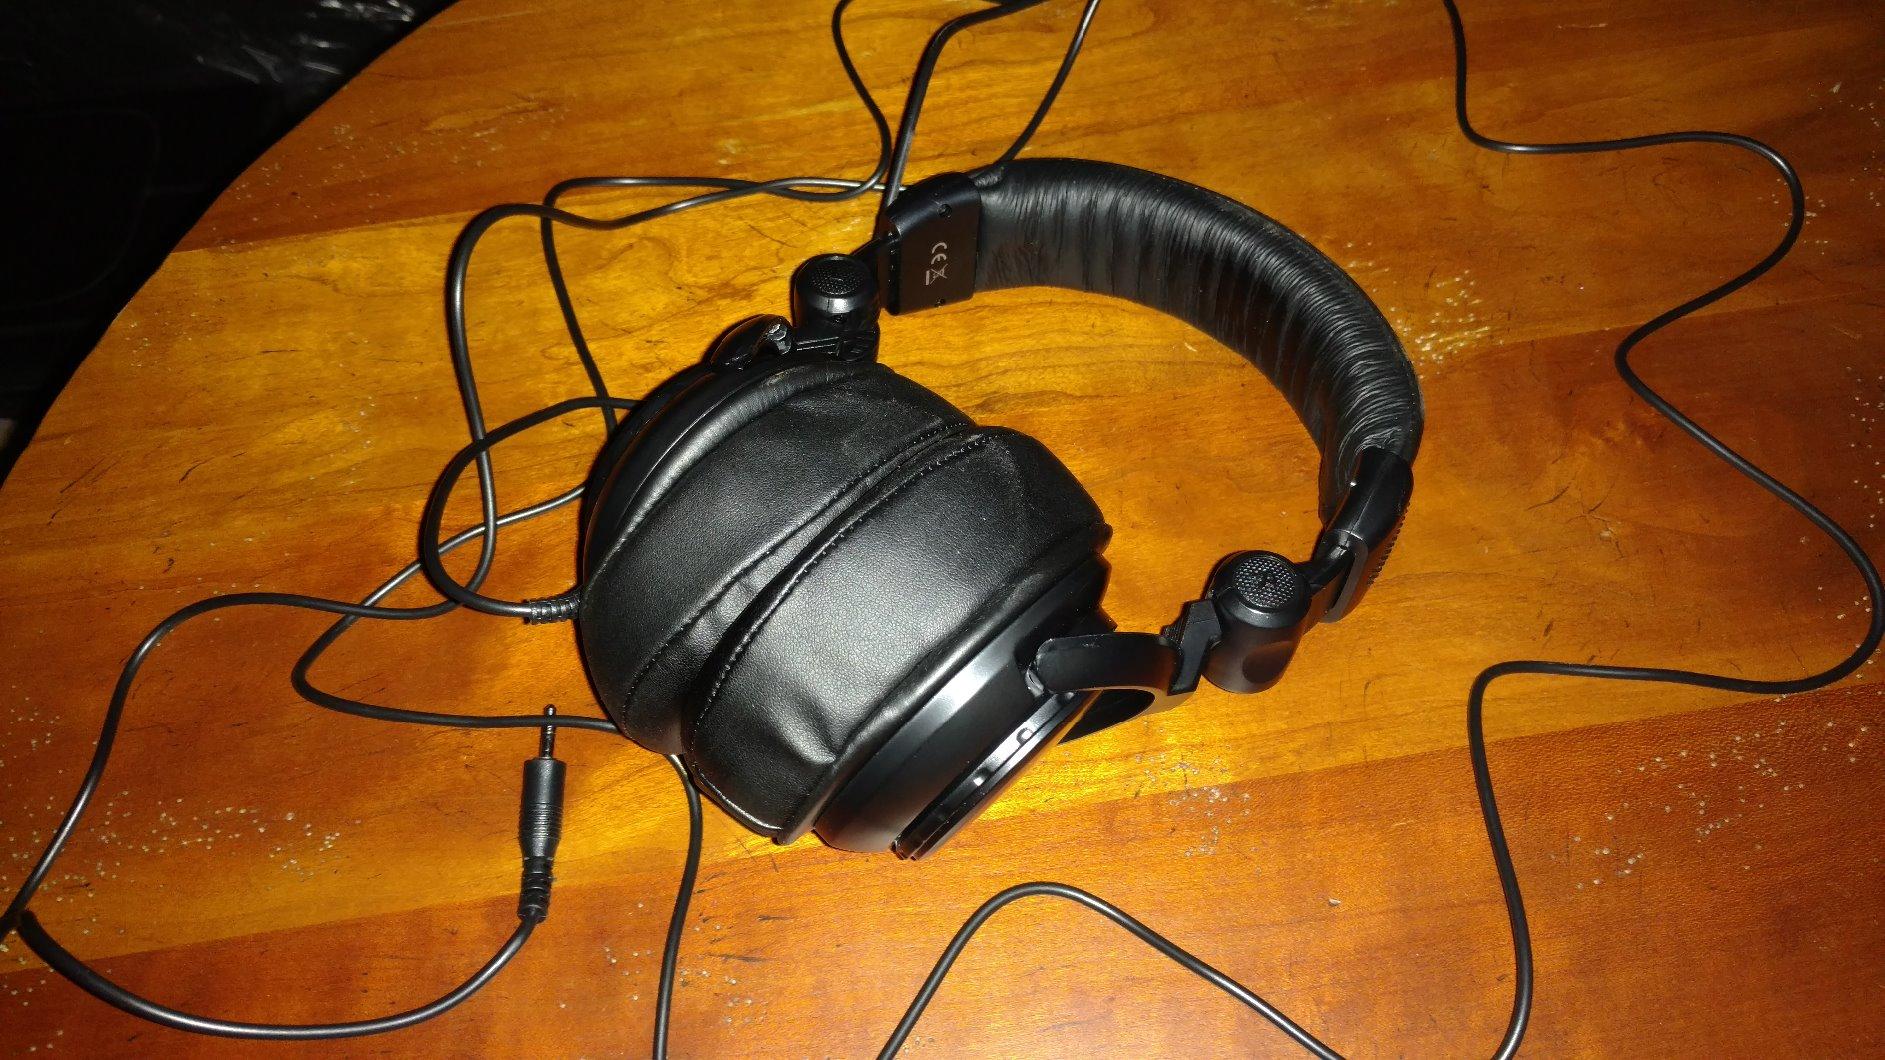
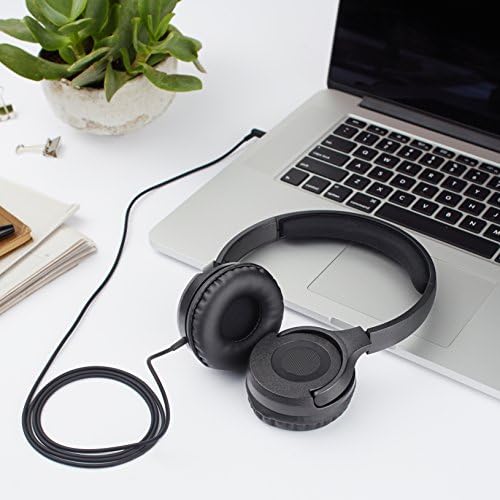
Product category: headphones
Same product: no